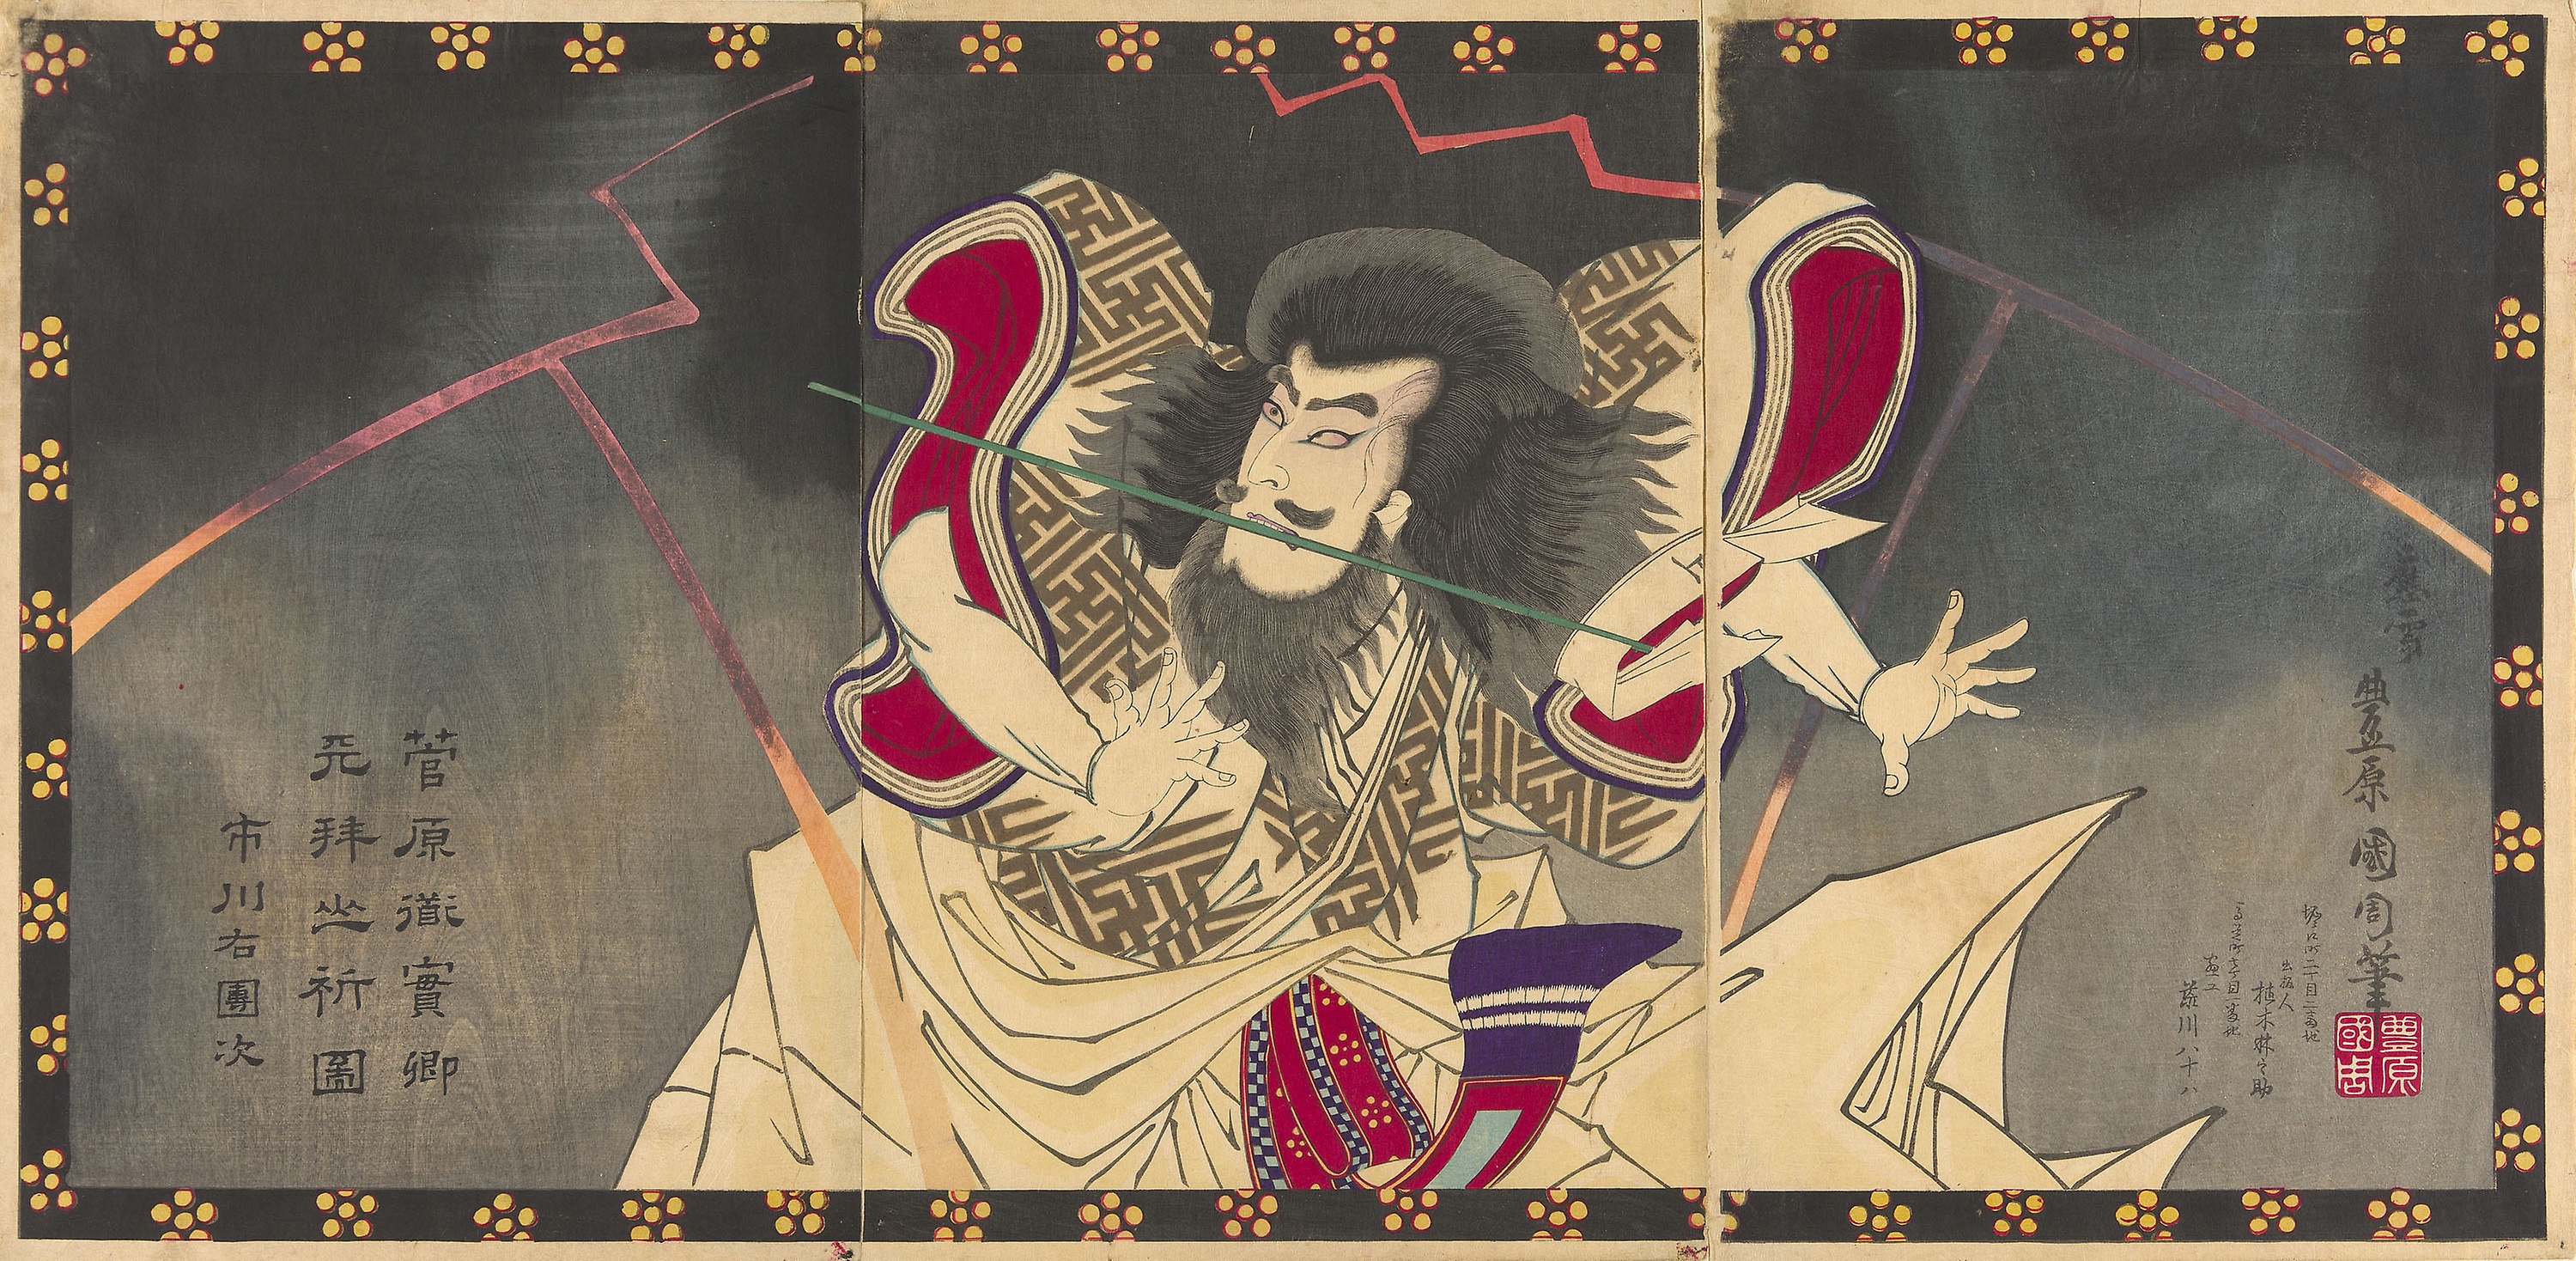
art, tapestry, textile, illustration